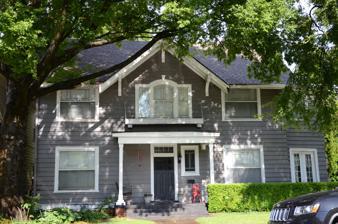
Building: Mitchell House (Little Rock, Arkansas)
Country: United States of America
Year built: 1911
Historic house in Arkansas, United States United States historic place Mitchell House Formerly listed on the U.S. National Register of Historic Places Location in Arkansas Show map of Arkansas Location in United States Show map of the United States Location 1415 Spring St., Little Rock, Arkansas Coordinates 34°44′6″N 92°16′34″W / 34.73500°N 92.27611°W / 34.73500; -92.27611 Area less than one acre Built 1911 ( 1911 ) Architect Charles L. Thompson Architectural style Colonial Revival MPS Thompson, Charles L., Design Collection TR NRHP reference No. 82000910 Significant dates Added to NRHP December 22, 1982 Removed from NRHP May 12, 2021 The Mitchell House is a historic house at 1415 Spring Street in Little Rock, Arkansas .  It is a two-story frame structure with Colonial Revival and Craftsman features, designed by Charles L. Thompson and built in 1911.  It has a three-bay facade, with wide sash windows flanking a center entrance and Palladian window.  The center bay is topped by a gable that has large Craftsman-style brackets.  A porch shelters the entrance, which is topped by a four-light transom window, and has a small fixed-pane window to its right. The house was listed on the National Register of Historic Places in 1982, and was delisted in 2021. See also National Register of Historic Places listings in Little Rock, Arkansas References